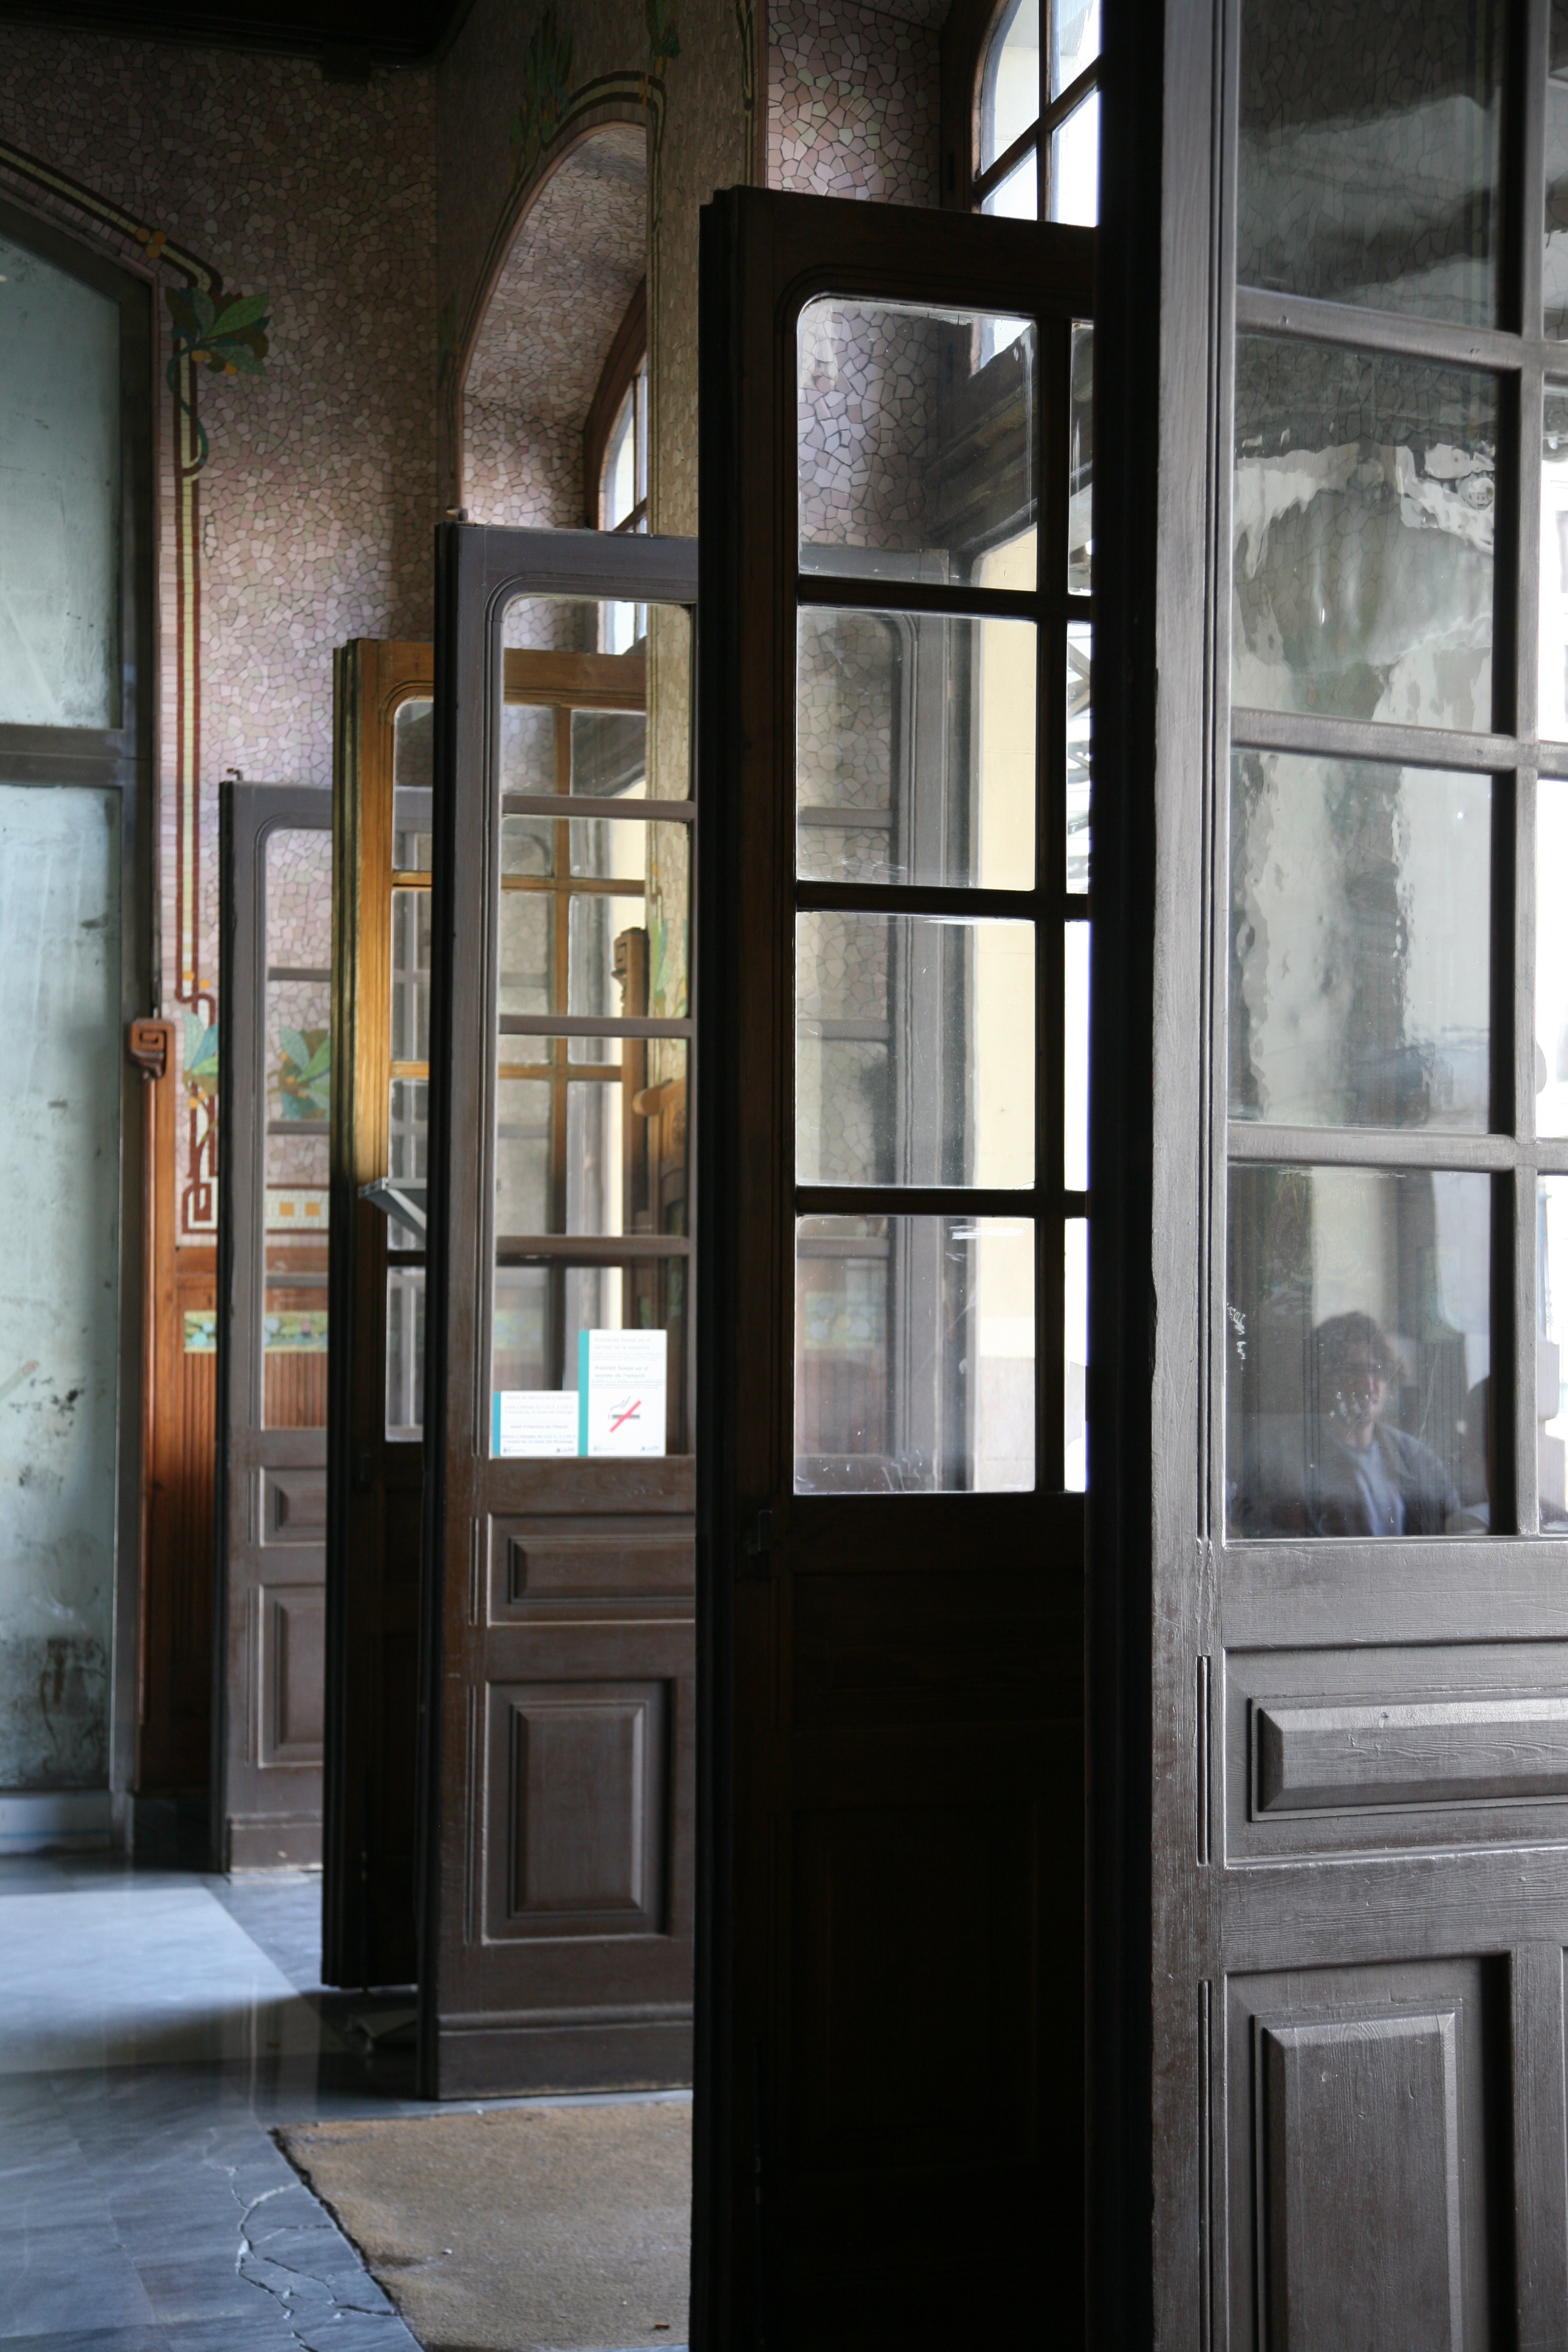
architecture, wood, window, glass, home, facade, lighting, door, interior design, spain, espagne, gare, puerta, bahnhof, valencia, estacion, espanha, railwaystation, espana, spanien, spagna, spanje, espanya, valence, tur, window covering